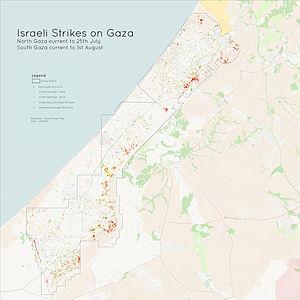
La guerre de Gaza de 2014 est un conflit armé se déroulant durant les mois de juillet et d'août 2014, opposant l'État d'Israël à diverses forces paramilitaires palestiniennes dont le Hamas et le Jihad islamique. De même nature que la Guerre de Gaza de 2008-2009, elle se caractérise par des tirs de roquettes depuis la bande de Gaza vers Israël et par des raids et frappes aériennes suivis d'une offensive terrestre lancée le 18 juillet 2014.